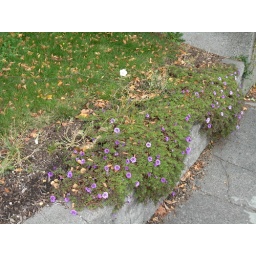
Calibrachoa hybrid - Purple flower Solanaceae familygrowing in a Seattle sidewalk garden